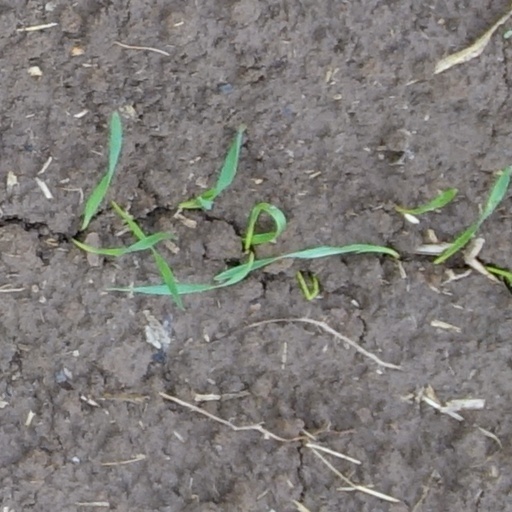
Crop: wheat